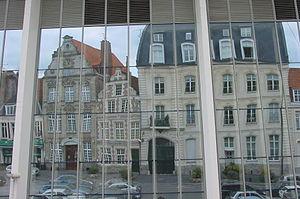
Façades de maisons des 17 et 18e siècles reflétées dans la paroi de verre du marché couvert (Cambrai, France)